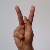
The image shows a hand gesture representing the letter 'K' in Indian Sign Language.